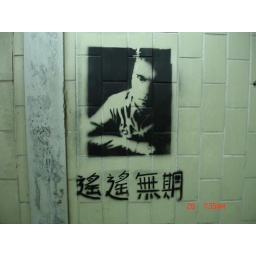
in the unforseeable future, taken in the cross over bridge in taichung city